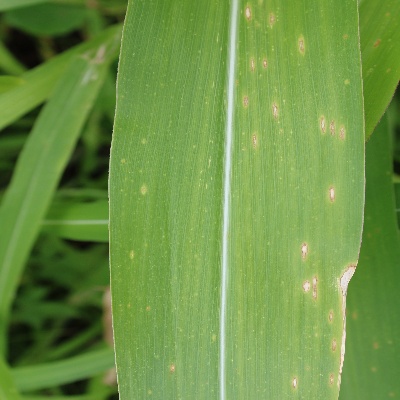
Crop: Maize
Condition: leaf spot